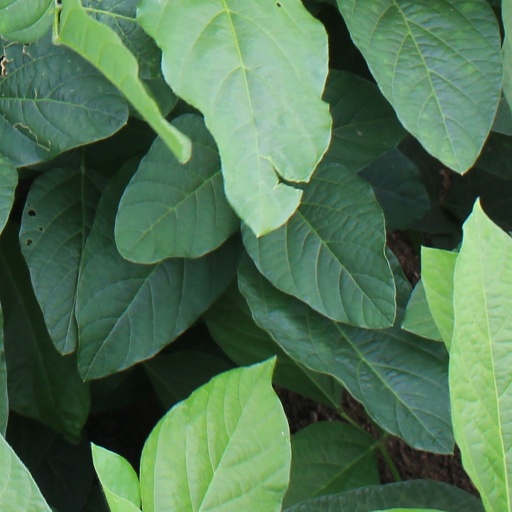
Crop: soybean